Zatyshshia

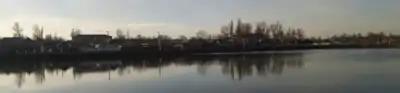
A pond in Zatyshshia, built in the 1920s

From december 1918 again a member of the UPR. (As a result of the overthrow of the power of Hetman Skoropadskyi, after the defeat of the Central Powers in World War I ).